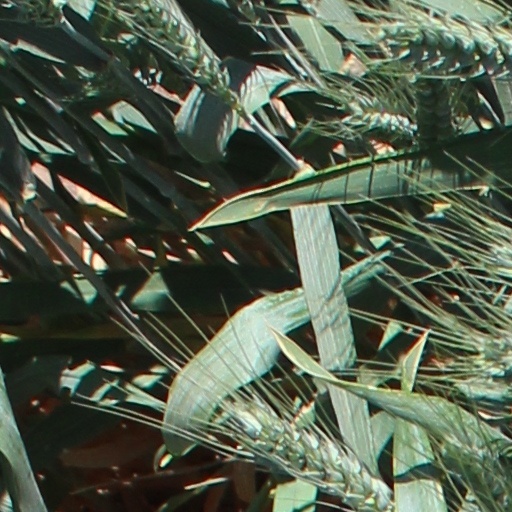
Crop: wheat